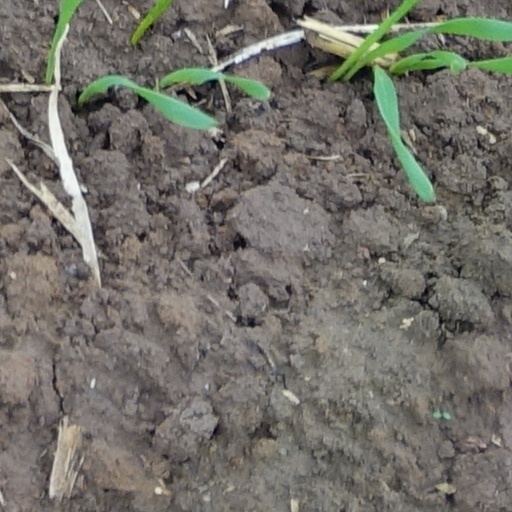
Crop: wheat